Architecture of Algeria

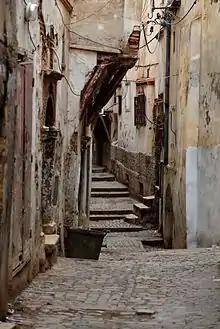
Street in the Casbah of Algiers

Islam reached Algeria in the 7th century via the Muslim conquest of Northern Africa. Islamic conquest brought many of the hallmark features of Muslim cities to Algeria, including the souq as a commercial center, the hammam as a social center, and the mosque and accompanying madrasa as a religious center. The city of Algiers, whose old district is known as the Casbah, developed during this era.